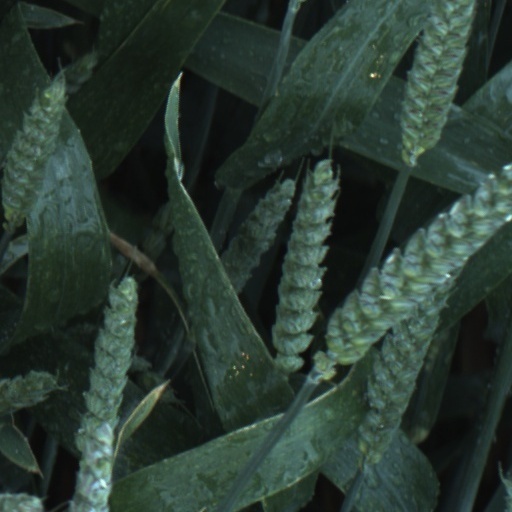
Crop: wheat